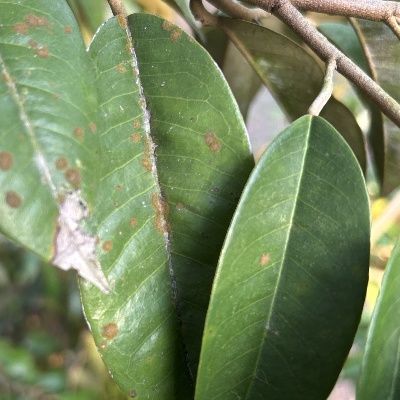
Label: Leaf_Algal